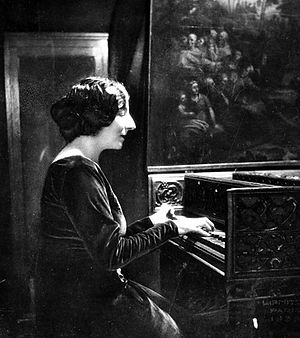
Wanda Landowska
Wanda Aleksandra Landowska var en polsk-fransk musiker, hvis forestillinger, undervisning, optagelser og skrifter spillede en stor rolle i den fornyede popularitet, som tilfaldt cembalo som instrument i begyndelsen af 20. århundrede. Hun var den første inyere tid, som indspillede Johann Sebastian Bach's Goldberg Variationer på cembalo. Hun blev fransk statsborger i 1938.